London, Brighton and South Coast Railway

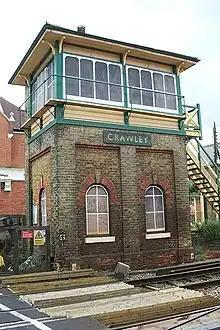
The signal box at Crawley built by Saxby and Farmer in 1877

Following the completion of the "Quarry line", the bottleneck on the heavily used main line moved further south. Plans were drawn up for the quadrupling throughout, but only the from Earlswood to Three Bridges were completed, between 1906 and 1909. A fifth track was laid between Norwood Junction and South Croydon in 1907–08. Extension beyond Three Bridges would have involved heavy engineering at Balcombe tunnel, over the Ouse Valley Viaduct and through the South Downs. The required capital expenditure was diverted to extending the electrification programme.